El Castillo (village)

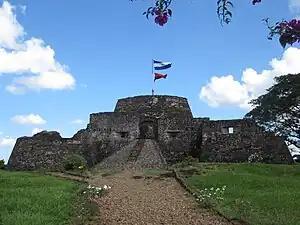
Fortress of the Immaculate Conception

By the late 17th century, the success of the city of Granada had made it a victim of pirate attacks. The most notable of these was in 1670 by the pirate Gallardino, who approached the city from Lake Nicaragua after navigating up the treacherous San Juan River from the Caribbean Sea. Gallardino's successful 1670 raid on Granada emphasized the need for a more effective defense of Nicaragua, and it was obvious to the Spanish colonial authorities that they would have to construct a series of fortifications along the San Juan River in order to protect the citizens of Granada from future attacks.